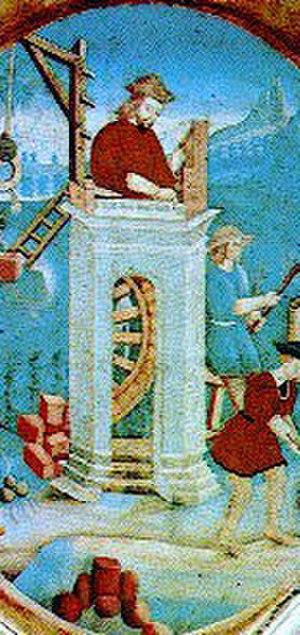
Le bleu des Maya était un pigment donnant une teinte allant du bleu clair au bleu-vert fabriqué par les civilisations précolombiennes de la Mésoamérique, comme les Mayas et Aztèques.